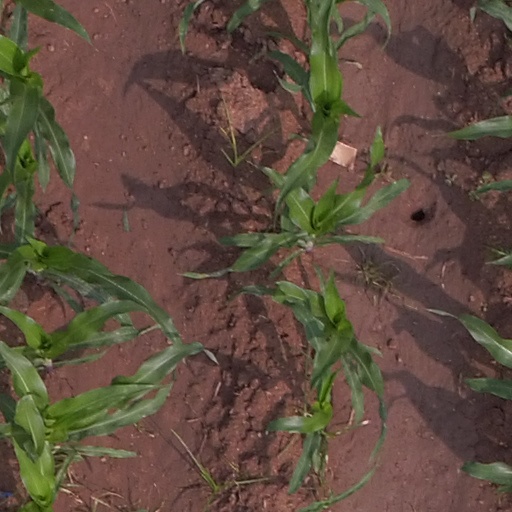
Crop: maize; corn